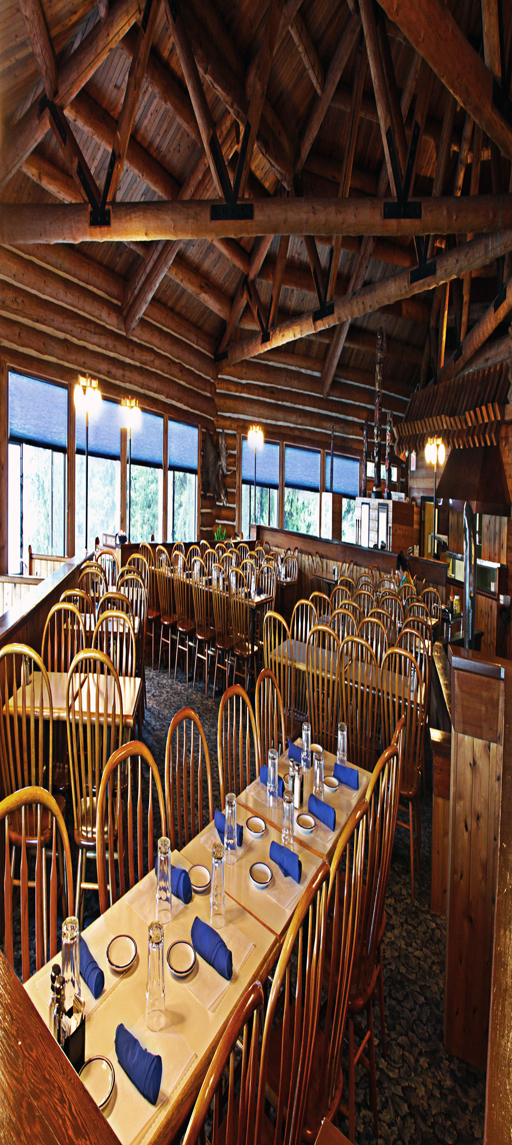
dining room at the resort